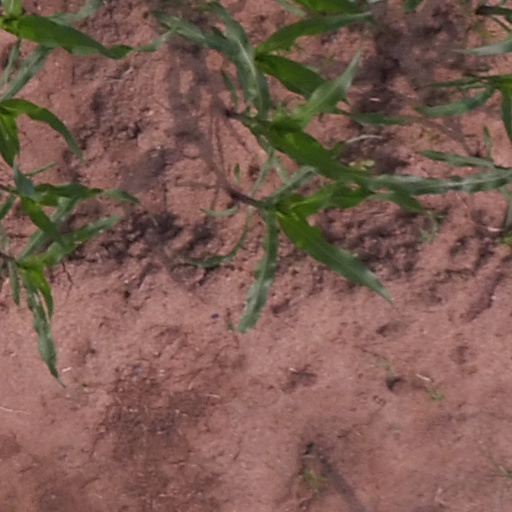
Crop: maize; corn